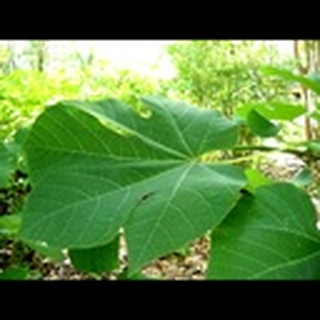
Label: healthy_cotton